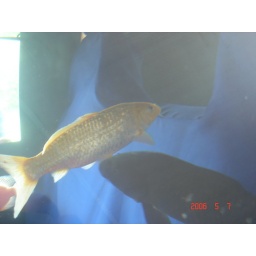
fish live in a car, full of water, they seems happy about this home